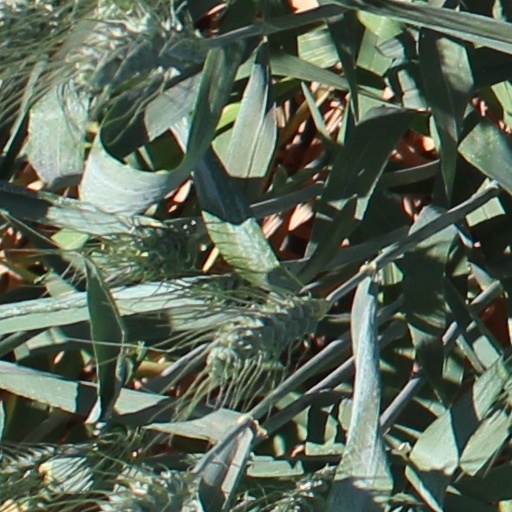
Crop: wheat